Paweł Bochniewicz

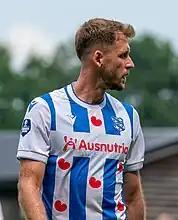
Bochniewicz with Heerenveen during a friendly match in 2023

Bochniewicz started his career in his hometown club, Wisłoka Dębica. In 2010, he joined the youth team of Stal Mielec. Two years later, his talent was spotted by Reggina Calcio scouts and he moved to Italy. On 22 March 2014, he made his senior debut in Serie B, coming on as a substitute in the 66th minute against Empoli.